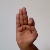
The image shows a hand gesture representing the letter 'F' in Indian Sign Language.